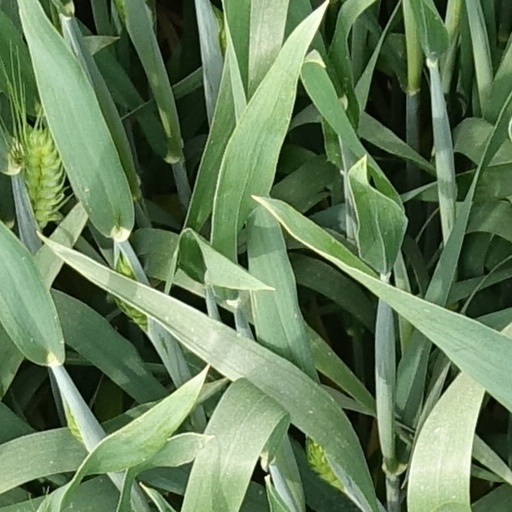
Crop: wheat